Tea culture

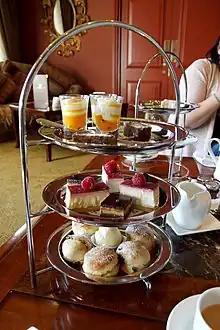
An example of an afternoon tea service from Heddon-on-the-Wall, Northumberland, England

The British are the third-largest per capita consumers of tea in the world, with each person consuming on average per year. Tea is usually black tea served with milk and often with sugar. Strong tea served with milk and optionally one or more teaspoons of sugar, usually in a mug, is commonly referred to as "builder's tea" for its association with builders and, more broadly, with the working class. Much of the time in the United Kingdom, tea drinking is not the delicate, refined cultural expression that the rest of the world imagines—a cup (or commonly a mug) of tea is something drunk frequently throughout the day. This is not to say that the British do not have a more formal tea ceremony, but tea breaks are an essential part of the working day. The term is often shortened to "tea," indicating a break. This term was exported to the game of cricket and, consequently, to most other countries of the former British Empire.